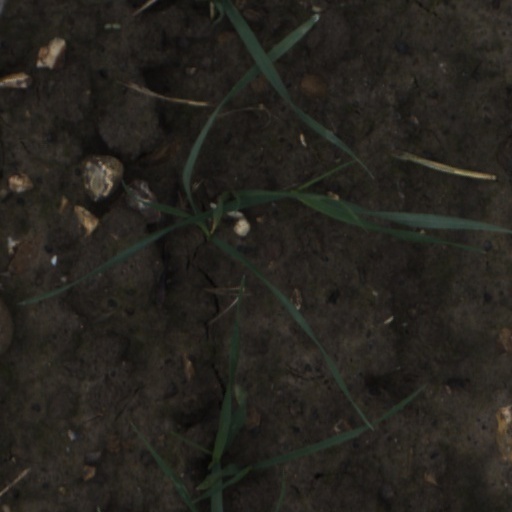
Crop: wheat